French cruiser Tage

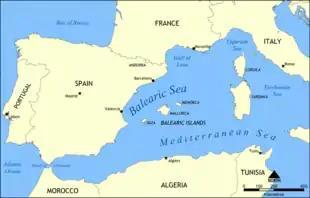
Map of the western Mediterranean, where "Tage" operated for most of her career

"Tage" was ordered on 3 August 1885 and was laid down later that month at the Ateliers et Chantiers de la Loire shipyard. She was launched on 28 October 1886 and began fitting out. Installation of her engines lasted from 11 July 1887 to 12 July 1888. She was towed to the Arsenal de Brest shortly before being commissioned for sea trials on 1 March 1889. These lasted until 20 October 1890, when the ship was placed in full commission. Three days later, she departed for Toulon, where she joined the Mediterranean Squadron. There she served as part of the reconnaissance force for the main French battle fleet, along with the cruisers "Sfax", , and . The ship participated in the 1891 fleet maneuvers, which began on 23 June and concluded on 11 July. In August 1892, the ship was refitted at Toulon, and in April 1893, she returned to active service. By that time, "Tage" had been assigned to the Reserve Squadron, where she spent six months of the year on active service with full crews for maneuvers; the rest of the year was spent laid up with a reduced crew. At that time, the unit also included several older ironclads and the cruisers , "Sfax", , and .